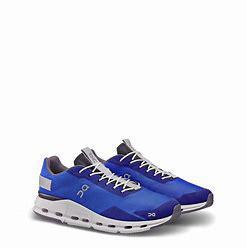
Brand: ON
Model: Cloudnova